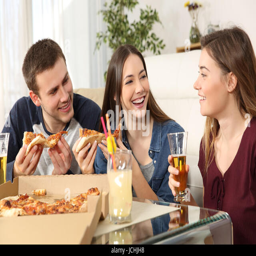
friends talking and eating pizza sitting on the floor in the living room at home